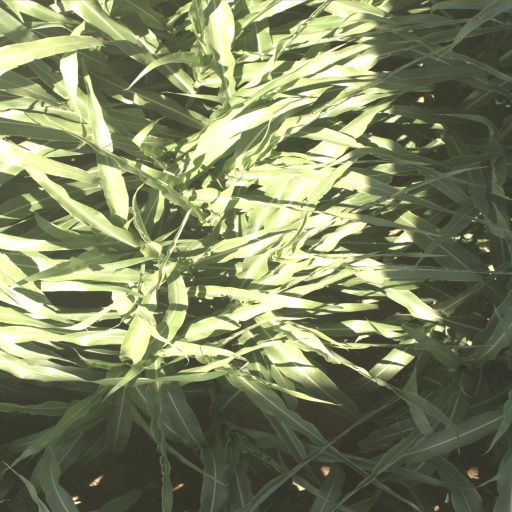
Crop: sorghum